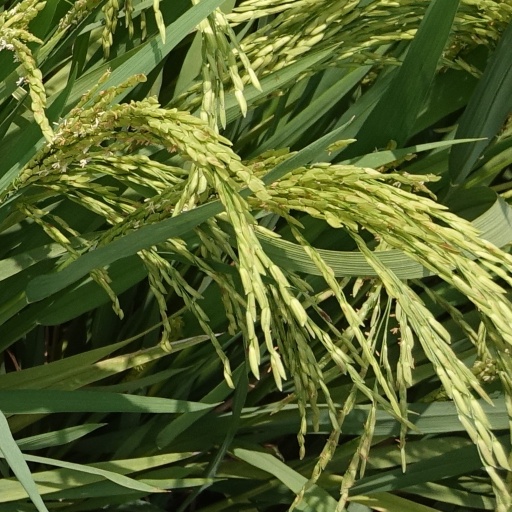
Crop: rice